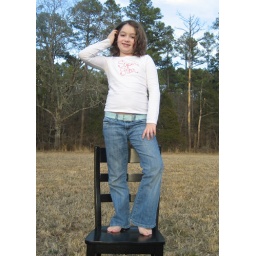
Abby standing in chair